Fraulautern Abbey

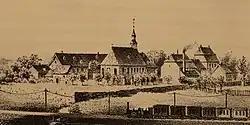
Fraulautern Abbey, 1865, with in the foreground the new railway line on the Saar, on the left the abbey mill ("Klostermühle"), in the middle the Baroque abbey church, on the right the gatehouse

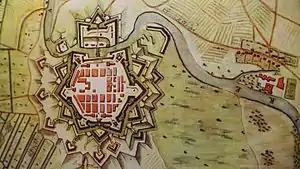
Situation of the abbey and the village of Fraulautern on the Flandernweg on the "Plan de Sarlouis et de la Situation", map around 1740 with the municipal fortification; in the east the village of Fraulautern with its abbey on the banks of the Saar (Stadtarchiv Saarlouis)

Fraulautern Abbey was a community of Augustinian canonesses of the nobility, founded in the 12th century; it was suppressed in the 1790s during the French Revolution.